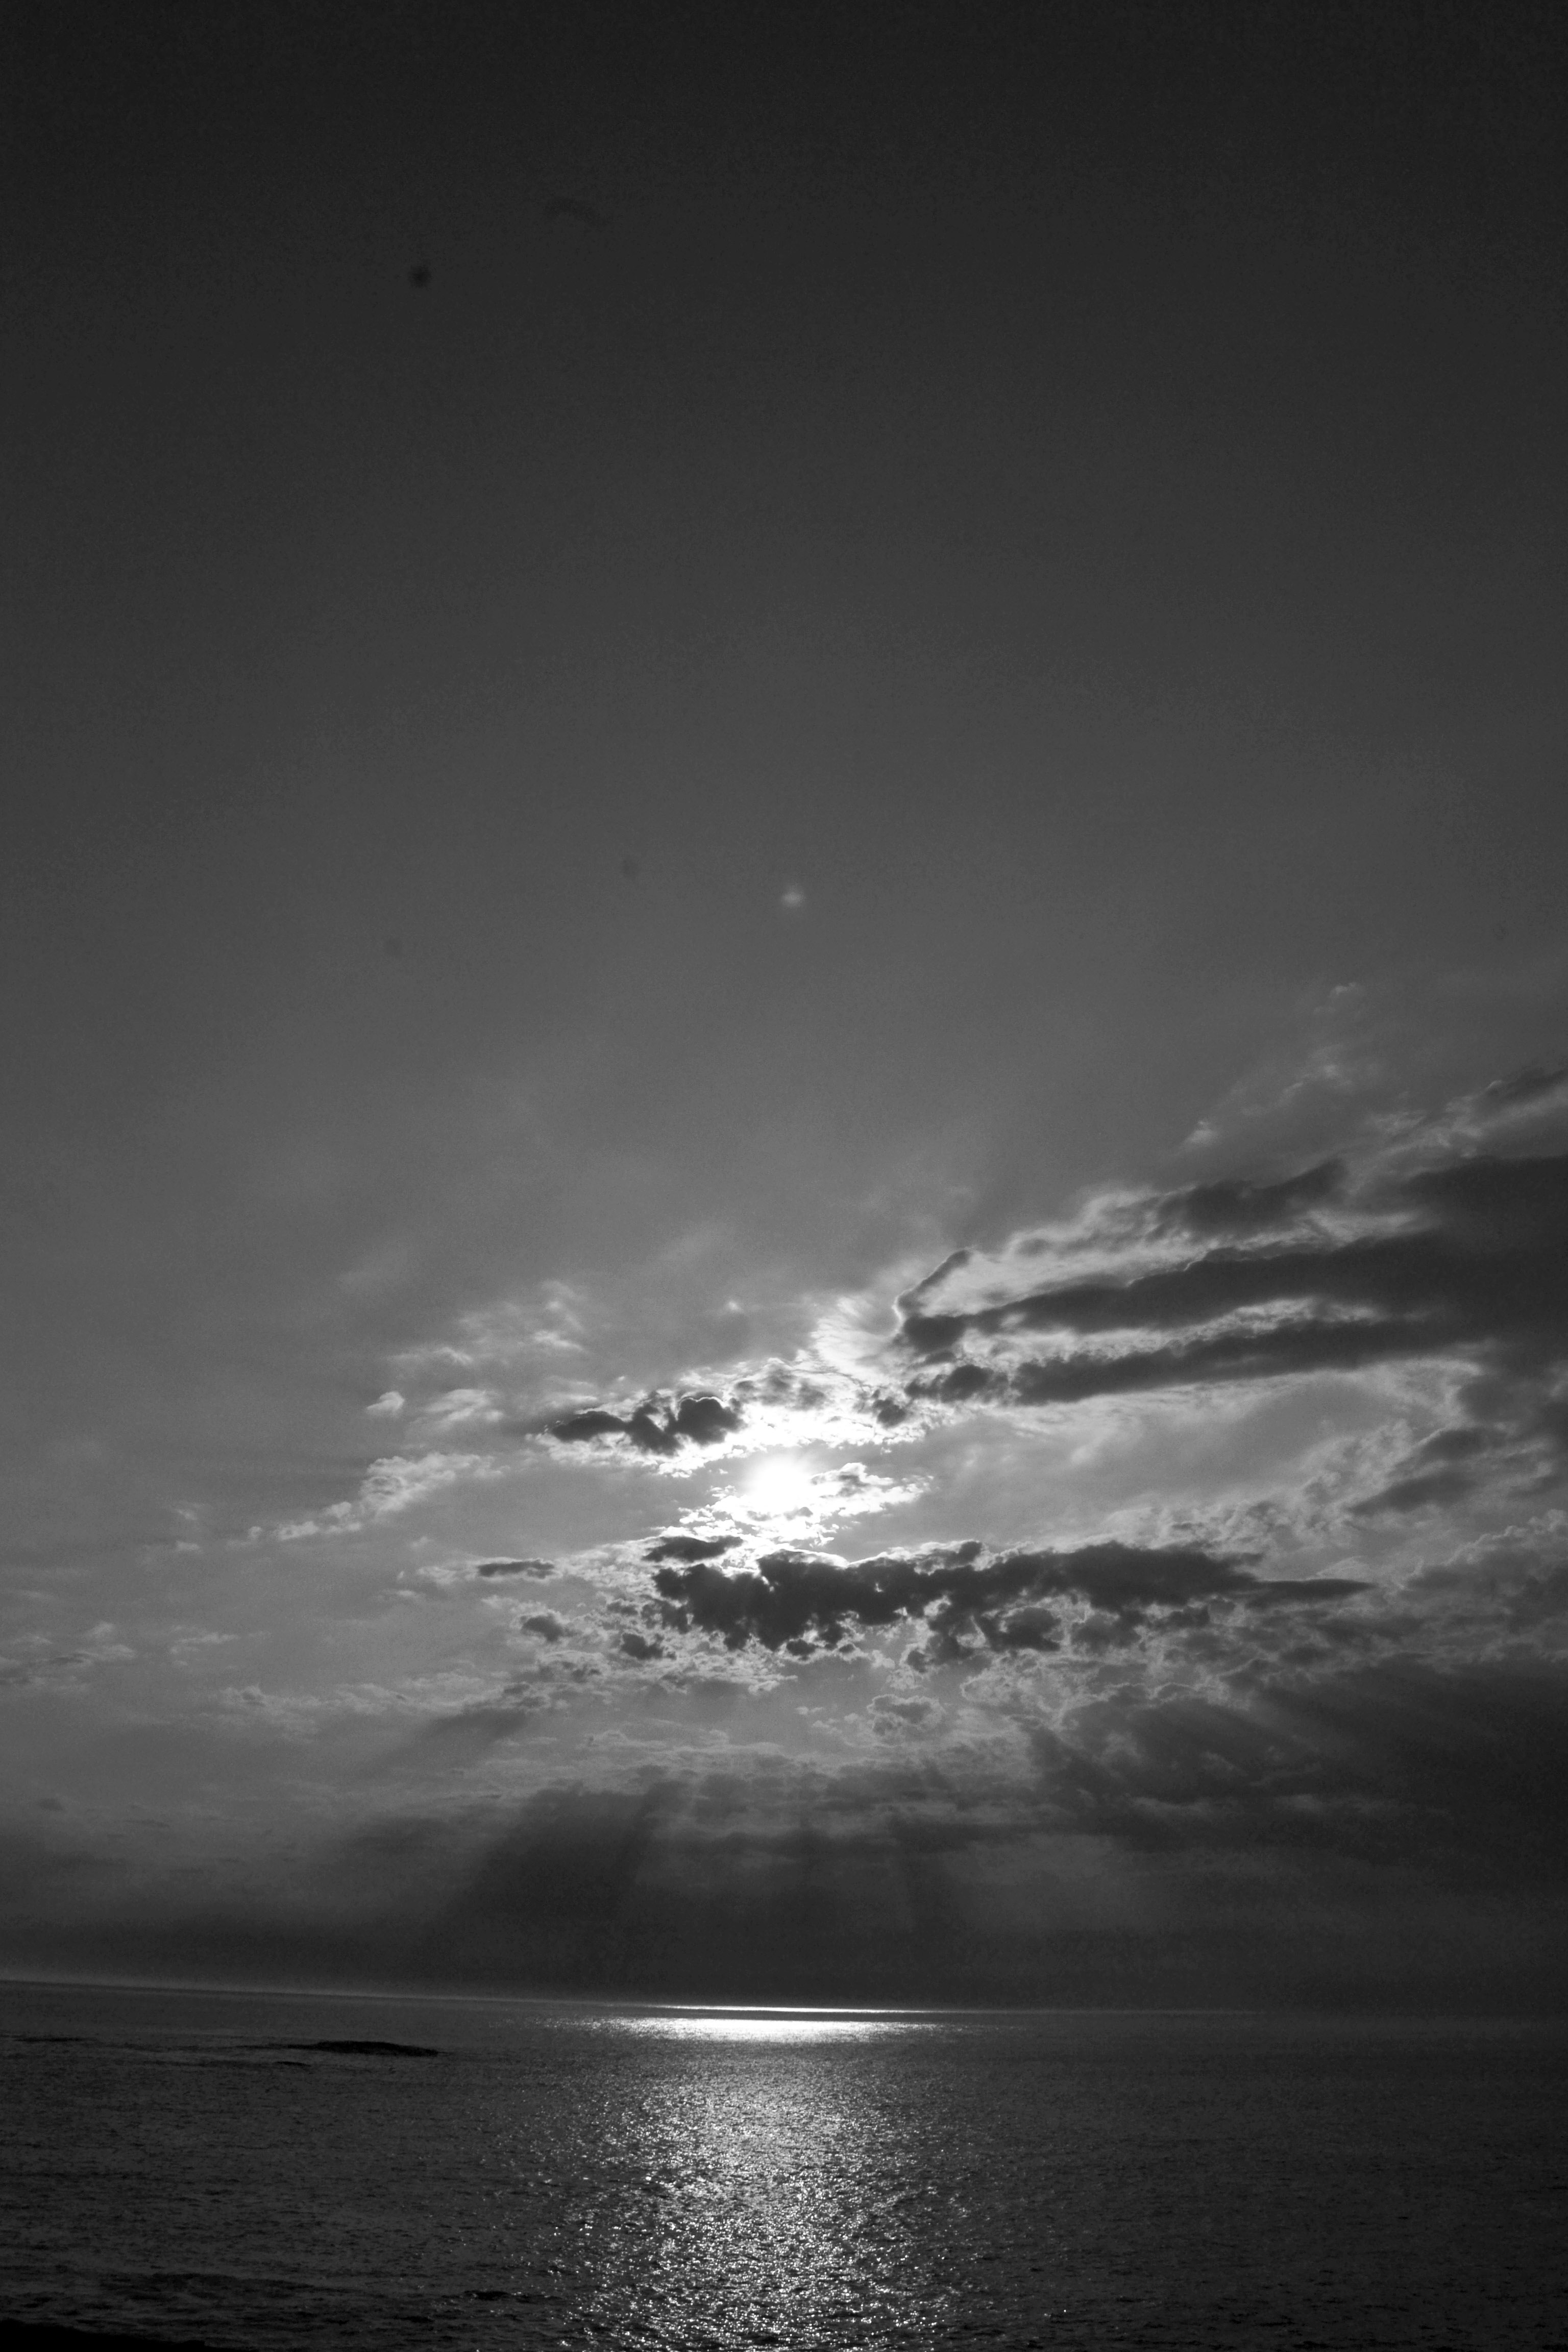
sea, coast, ocean, horizon, light, cloud, black and white, sky, wave, dawn, atmosphere, dusk, reflection, darkness, monochrome, moonlight, monochrome photography, atmospheric phenomenon, wind wave